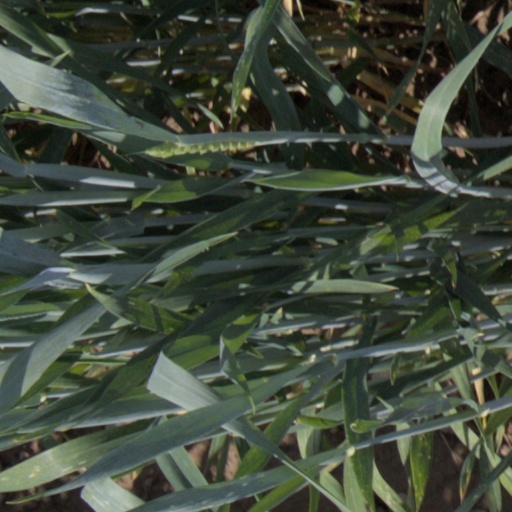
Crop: wheat